Dialogical self

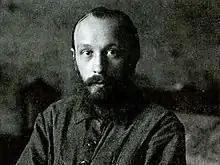
Mikhail Bakhtin (1920)

In the above quotation from William James, we see a constellation of characters (or self-positions) which he sees as belonging to the "Me/mine": my wife and children, my ancestors and friends. Such characters are more explicitly elaborated in Mikhail Bakhtin's metaphor of the polyphonic novel, which became a source of inspiration for later dialogical approaches to the self. In proposing this metaphor, he draws on the idea that in Dostoevsky's works there is not a single author at work—Dostoevsky himself—but several authors or thinkers, portrayed as characters such as Ivan Karamazov, Myshkin, Raskolnikov, Stavrogin, and the Grand Inquisitor.